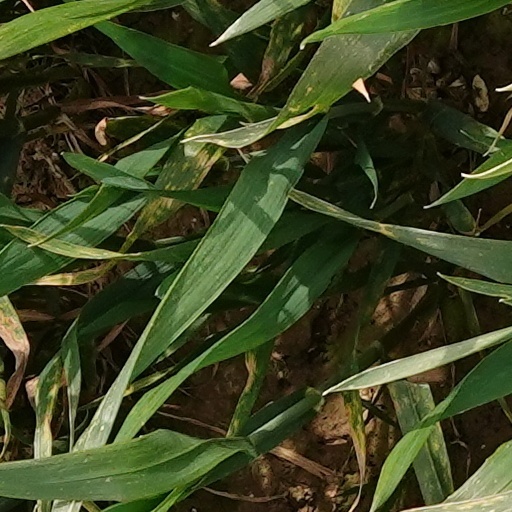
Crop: wheat